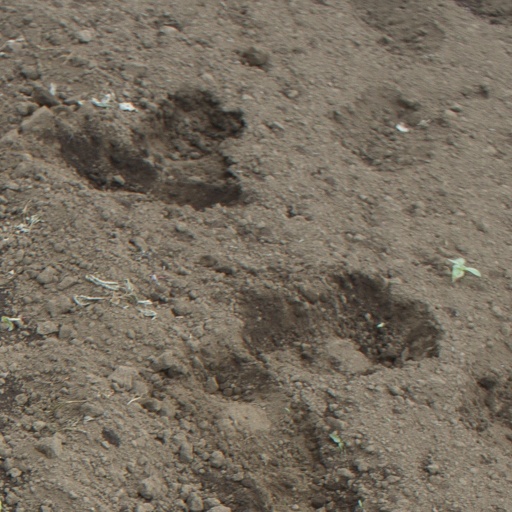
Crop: soybean